J. J. Abrams's unrealized projects

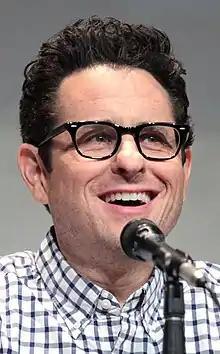
Abrams at the 2015 San Diego Comic-Con

During a career that has spanned over 30 years, J. J. Abrams has worked on projects which never progressed beyond the pre-production stage under his direction.